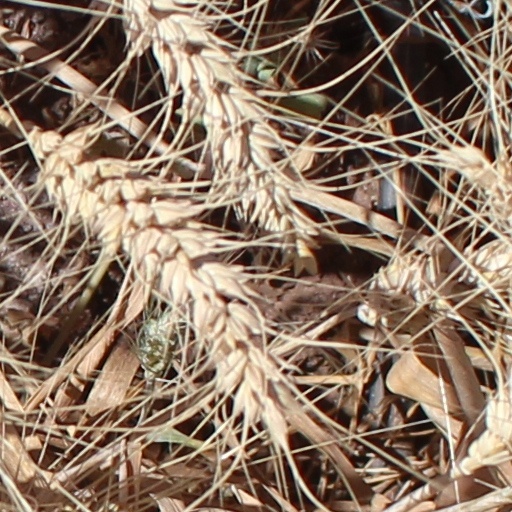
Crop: wheat